Parasitengona

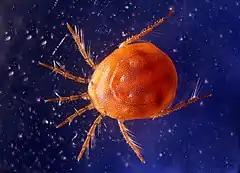
Water mite (Hydrachnidia)

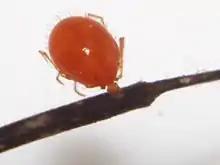
Erythraeidae (Erythraeoidea) larva attached to Opiliones leg

Some examples are larval "Neotrombidium beeri", which live beneath elytra of false mealworm beetles, and larval "Arrenurus", which parasitise Odonata. Twenty-one species across six families are myrmecophilous, meaning they are associated with ants. Non-biting midges (Chironomidae) are the most common host for water mites, while crane flies (Tipulidae) are hosts for both water mites and Trombidia.